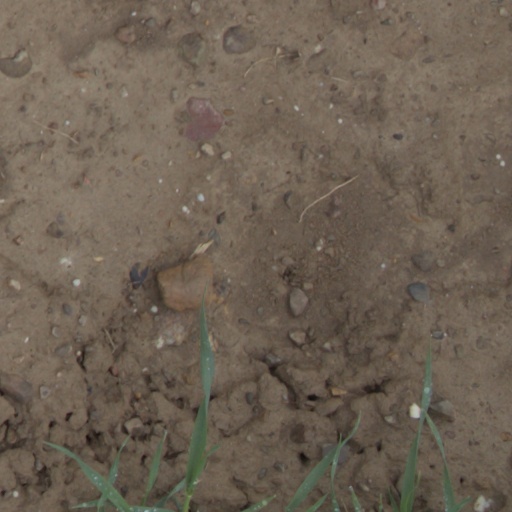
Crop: wheat